Mah Laqa Bai

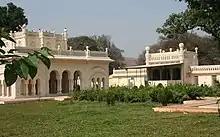
View of the campus area that contains the tomb and a mosque.

Scott Kugle, a professor at Emory University and a researcher, studied the life of Mah Laqa Bai. During his study, he came across this memorial in a dilapidated condition. Kugle proposed the idea of renovating it. In the year 2010, by using funds from the Federal government of the United States through the Consulate General's office in Hyderabad, the Center for Deccan Studies spearheaded the year-long renovation project. The Muslim Educational, Social and Cultural Organization also provided support to the project. In this renovation project, the debris was cleared, water channels were rebuilt, trees, bushes, the buildings and their exquisite decorations were restored.